Rancho San Ramon (Amador)

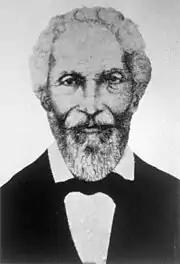
Rancho San Ramon was granted to José María Amador, a Californio miner and ranchero.

Rancho San Ramon (St. Raymond Ranch in Spanish) was a Mexican land grant in the southern San Ramon Valley of present-day Contra Costa County, California. Rancho San Ramon (Pacheco-Castro) was adjacent in the northern San Ramon Valley.